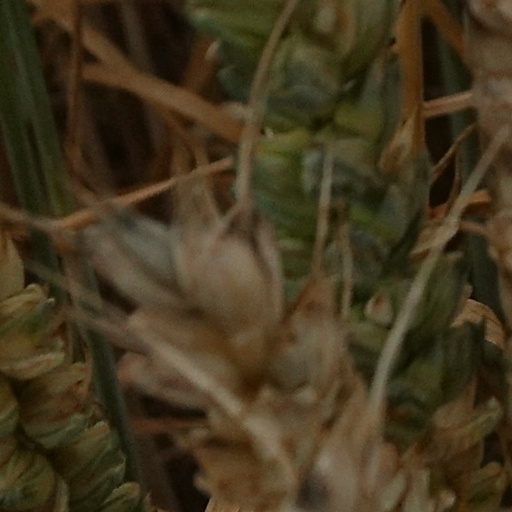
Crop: wheat